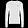
Label: Pullover